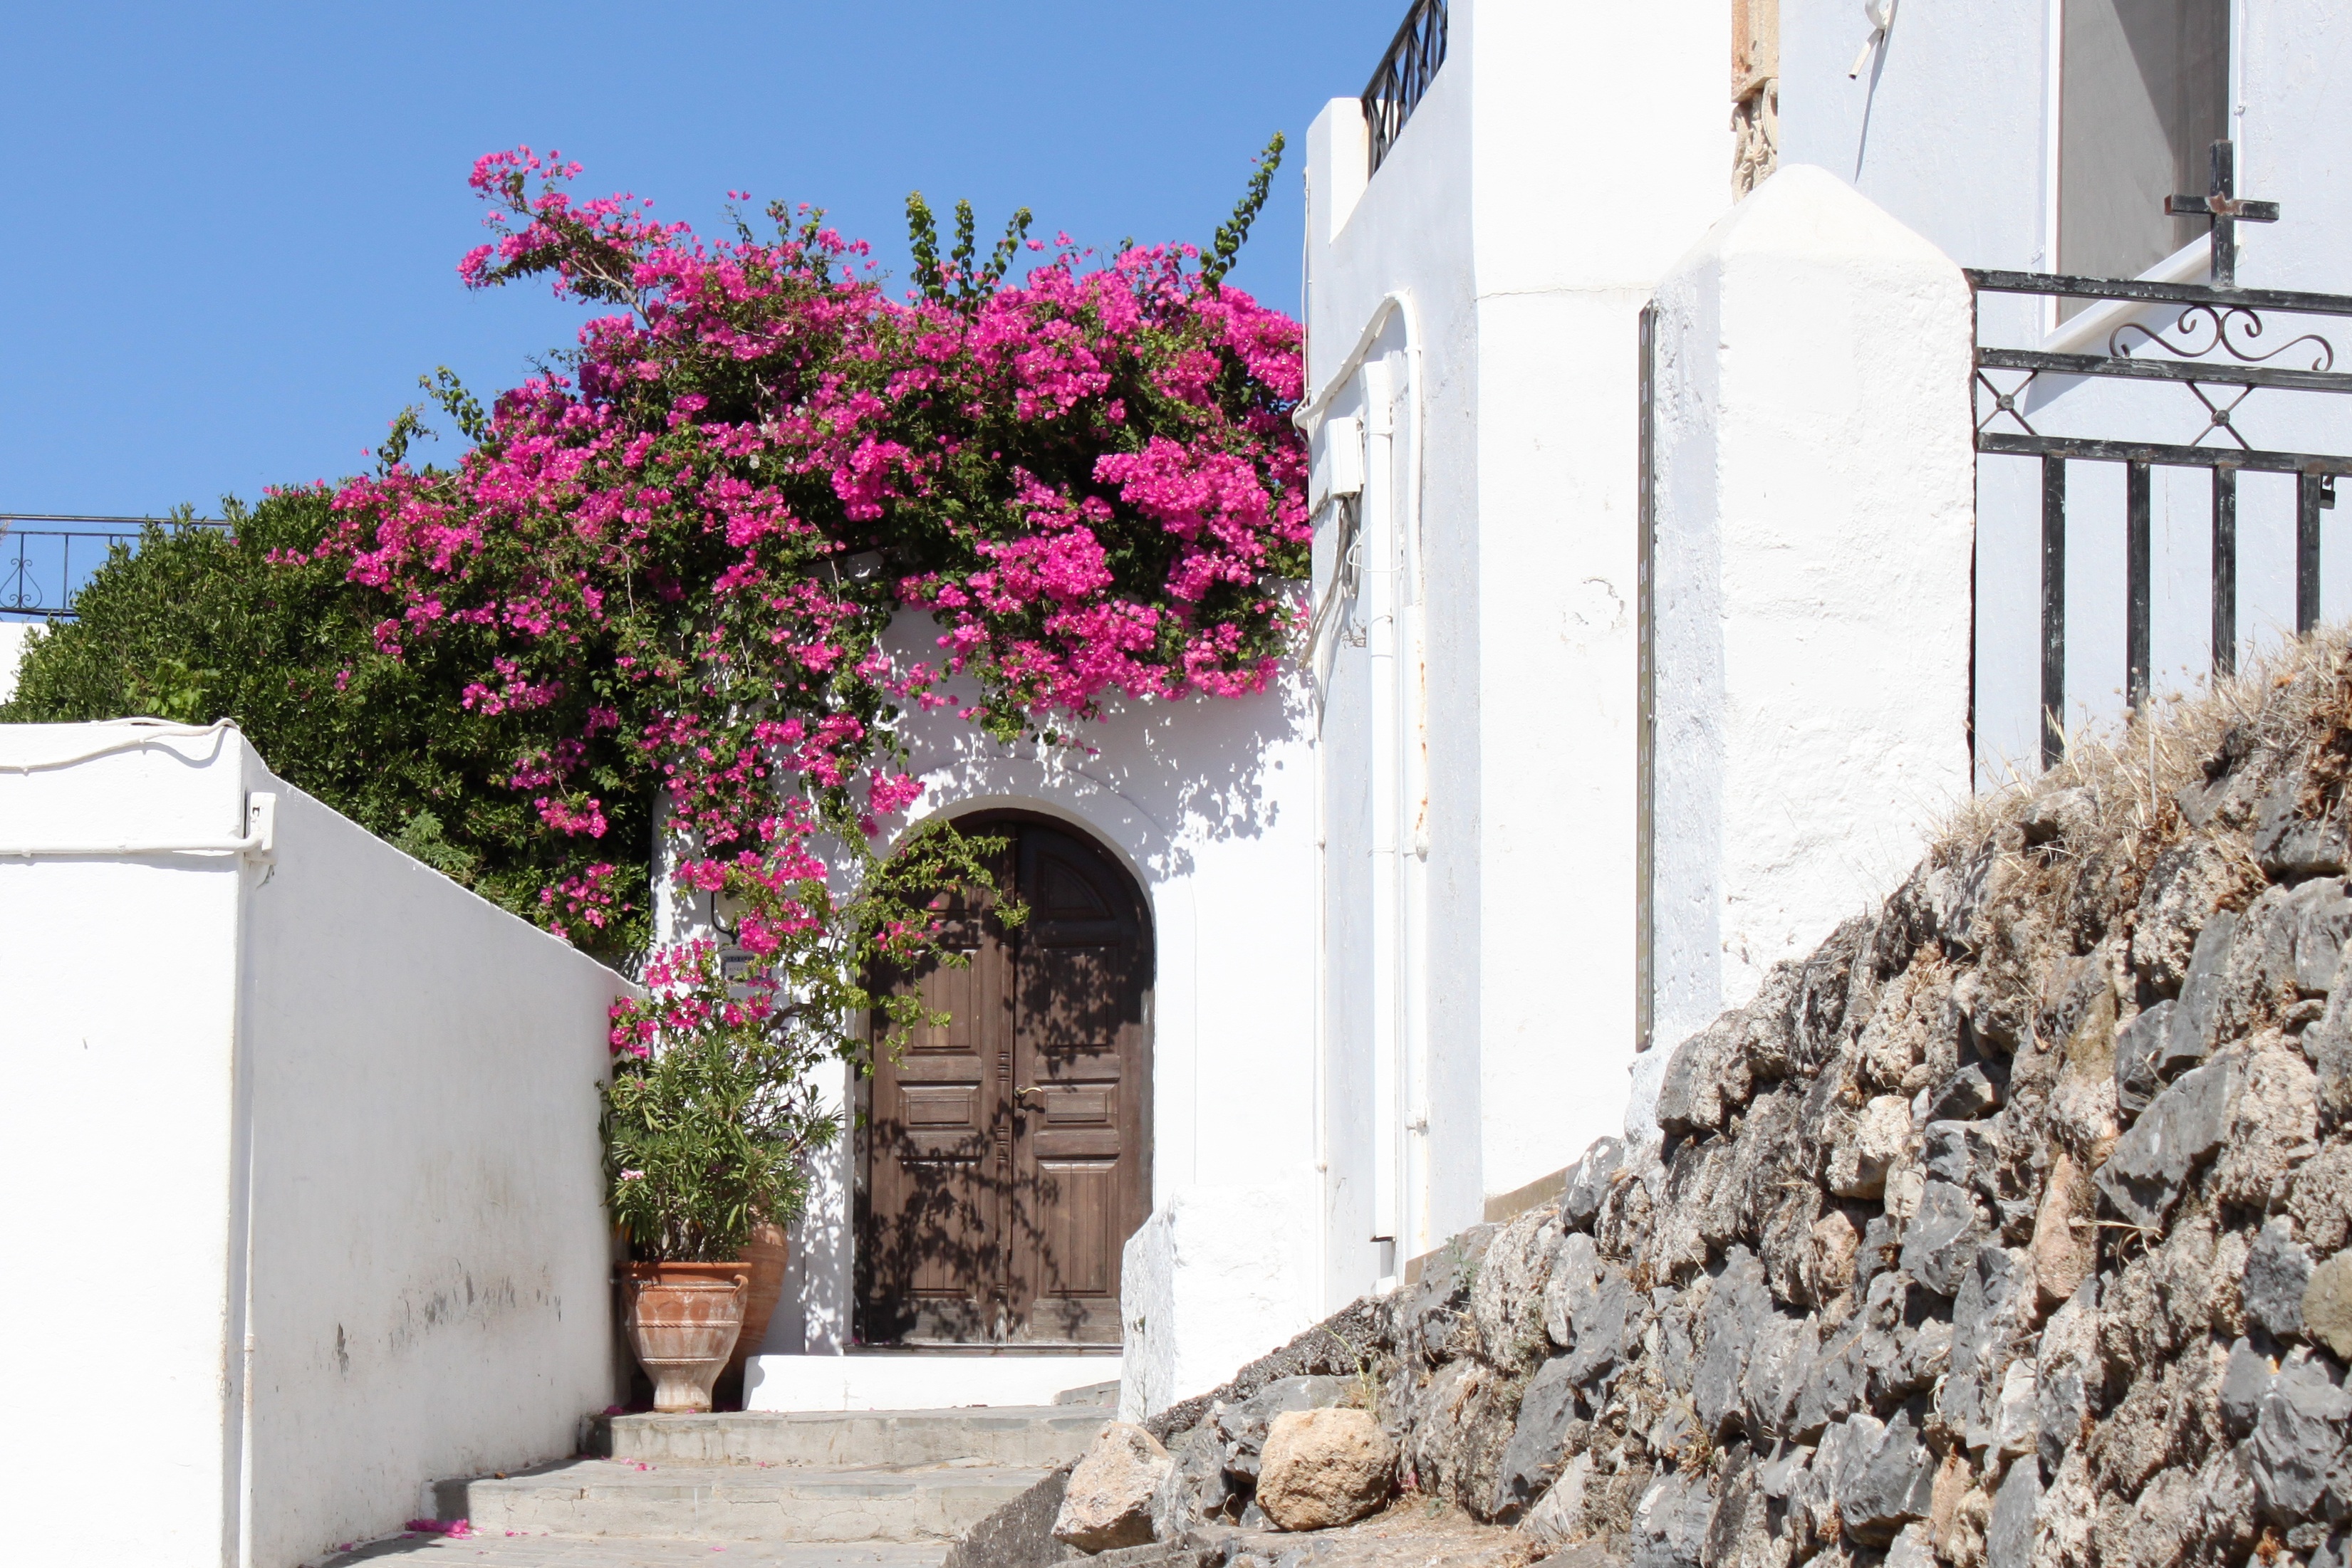
white, house, flower, town, home, wall, staircase, village, suburb, spring, cottage, facade, property, port, flowers, courtyard, shrub, greece, pots, rhodes, lindos, residential area